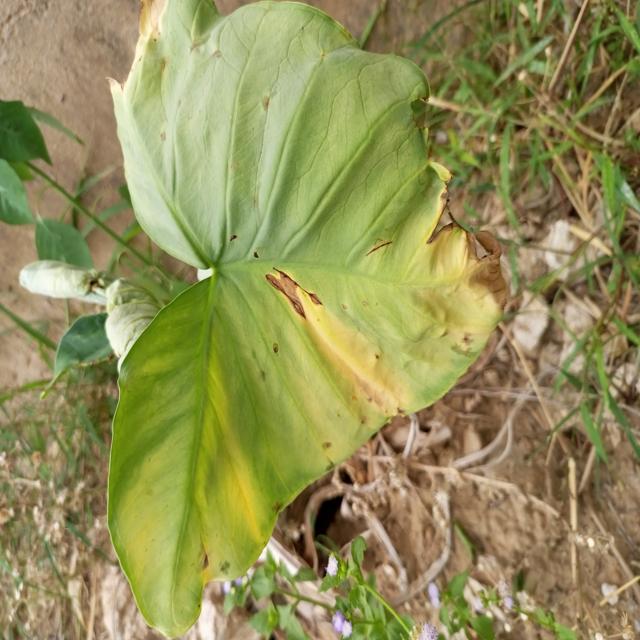
Label: Late_Blight